Mamma Mia! (musical)

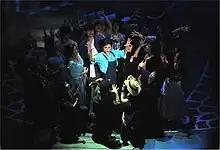
Mamma Mia Chinese production

Since its premiere in Dublin on 9 September 2004 (with Helen Hobson as Donna) the international tour been seen by 5 million people. In addition there have been several touring productions worldwide, including Asia, Australia, China, Denmark, France, Germany, Japan, Netherlands, South Africa, South Korea, Spain, and United Kingdom.